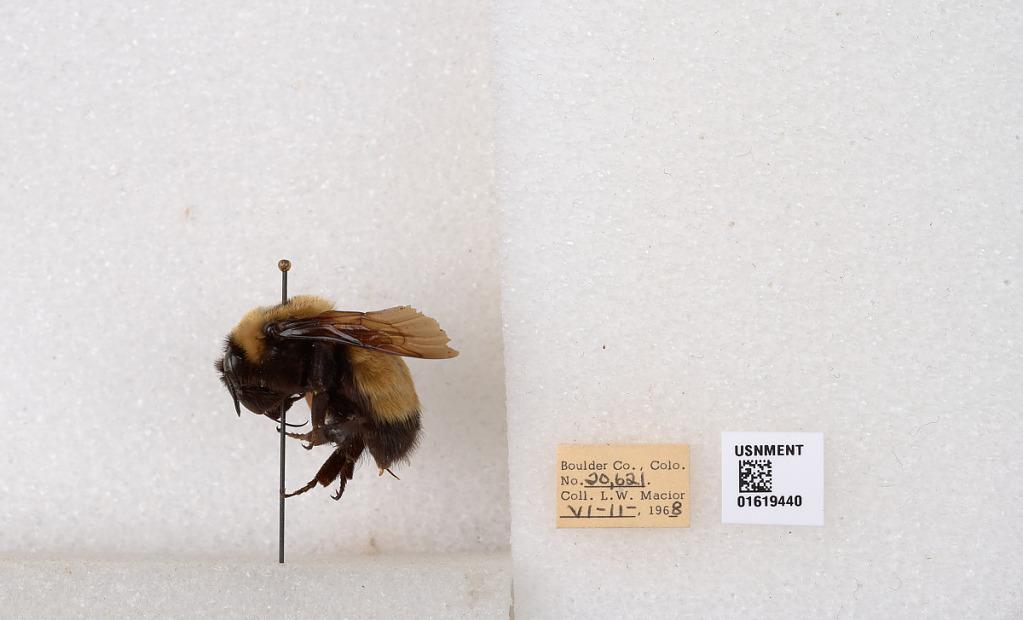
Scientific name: Bombus (Bombus) nevadensis Cresson